Colombia national football team

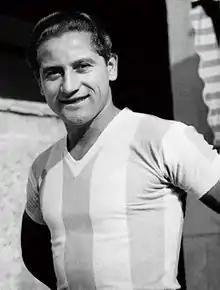
Argentine Adolfo Pedernera helped Colombia to qualify and coached for them at their first World Cup in 1962.

Colombia's first match in the professional era was played on 6 April in the 1949 South American Championship, a 3–0 defeat against Paraguay. Austrian coach Friedrich Donenfeld was the manager of Colombia during the tournament; he had moved with his family to Colombia due to World War II, and Atlético Junior would be his first team as a coach. As Junior was chosen to represent Colombia in the tournament, he became the first European manager of the Colombia national team. The team, however, repeated their losing streak since, as in the previous tournament, by ending up eighth with two draws and five losses, scoring four goals. Colombia chose to not enter the qualification process for the 1950 FIFA World Cup held in Brazil and also withdrew from the South American Championship in 1953. For the following World Cup in 1954, Colombia was banned from participating due to the controversial El Dorado era which witnessed the Colombian football league's breakaway from FIFA. Colombia also withdrew from the 1955 and 1956 editions of the South American Championship. In the 1957 South American Championship in Peru, Colombia placed fifth, with two wins and four losses. In this tournament, Colombia suffered their biggest defeat in team history, a 9–0 loss against Brazil. Colombia made their first appearance in World Cup qualifying for the 1958 tournament in Sweden. Their first match was on 16 June 1957 against Uruguay in Bogotá, which ended in a 1–1 draw. Colombia lost several matches, leaving them at the bottom of the group, thus failing to qualify.